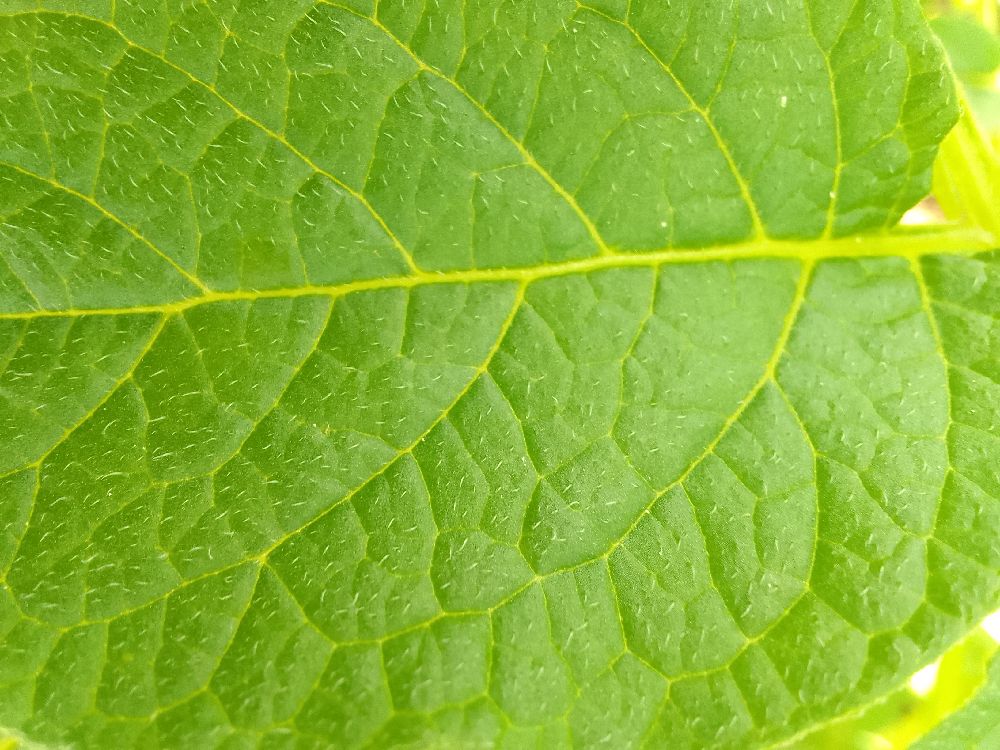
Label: Healthy